Lydia Lopokova

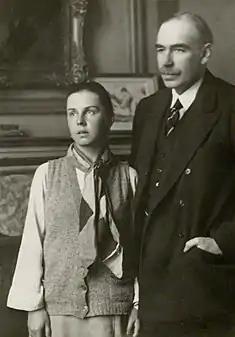
Lopokova with Keynes in the 1920s

She accepted an American offer of 18,000 francs per month, sixty times more than she had earned in Russia, and after the summer tour left for the United States, where she remained for five years, enjoying tremendous success and legally changing her name to Lopokova in April 1914.